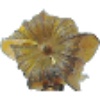
Label: physalis_with_husk